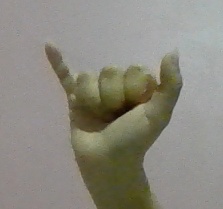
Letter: ya